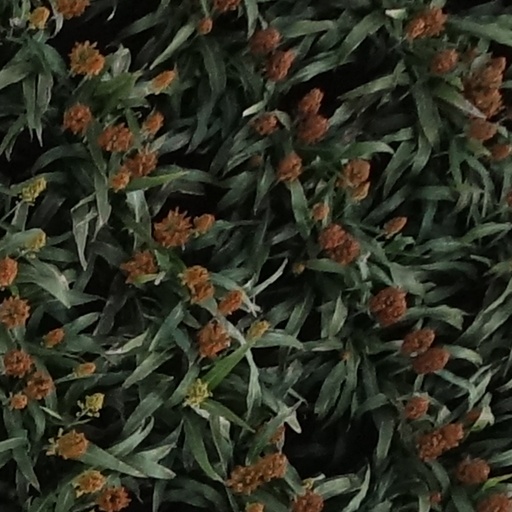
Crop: sorghum